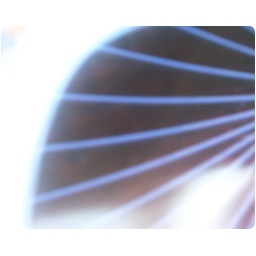
Swung from a strap in front of a computer monitor